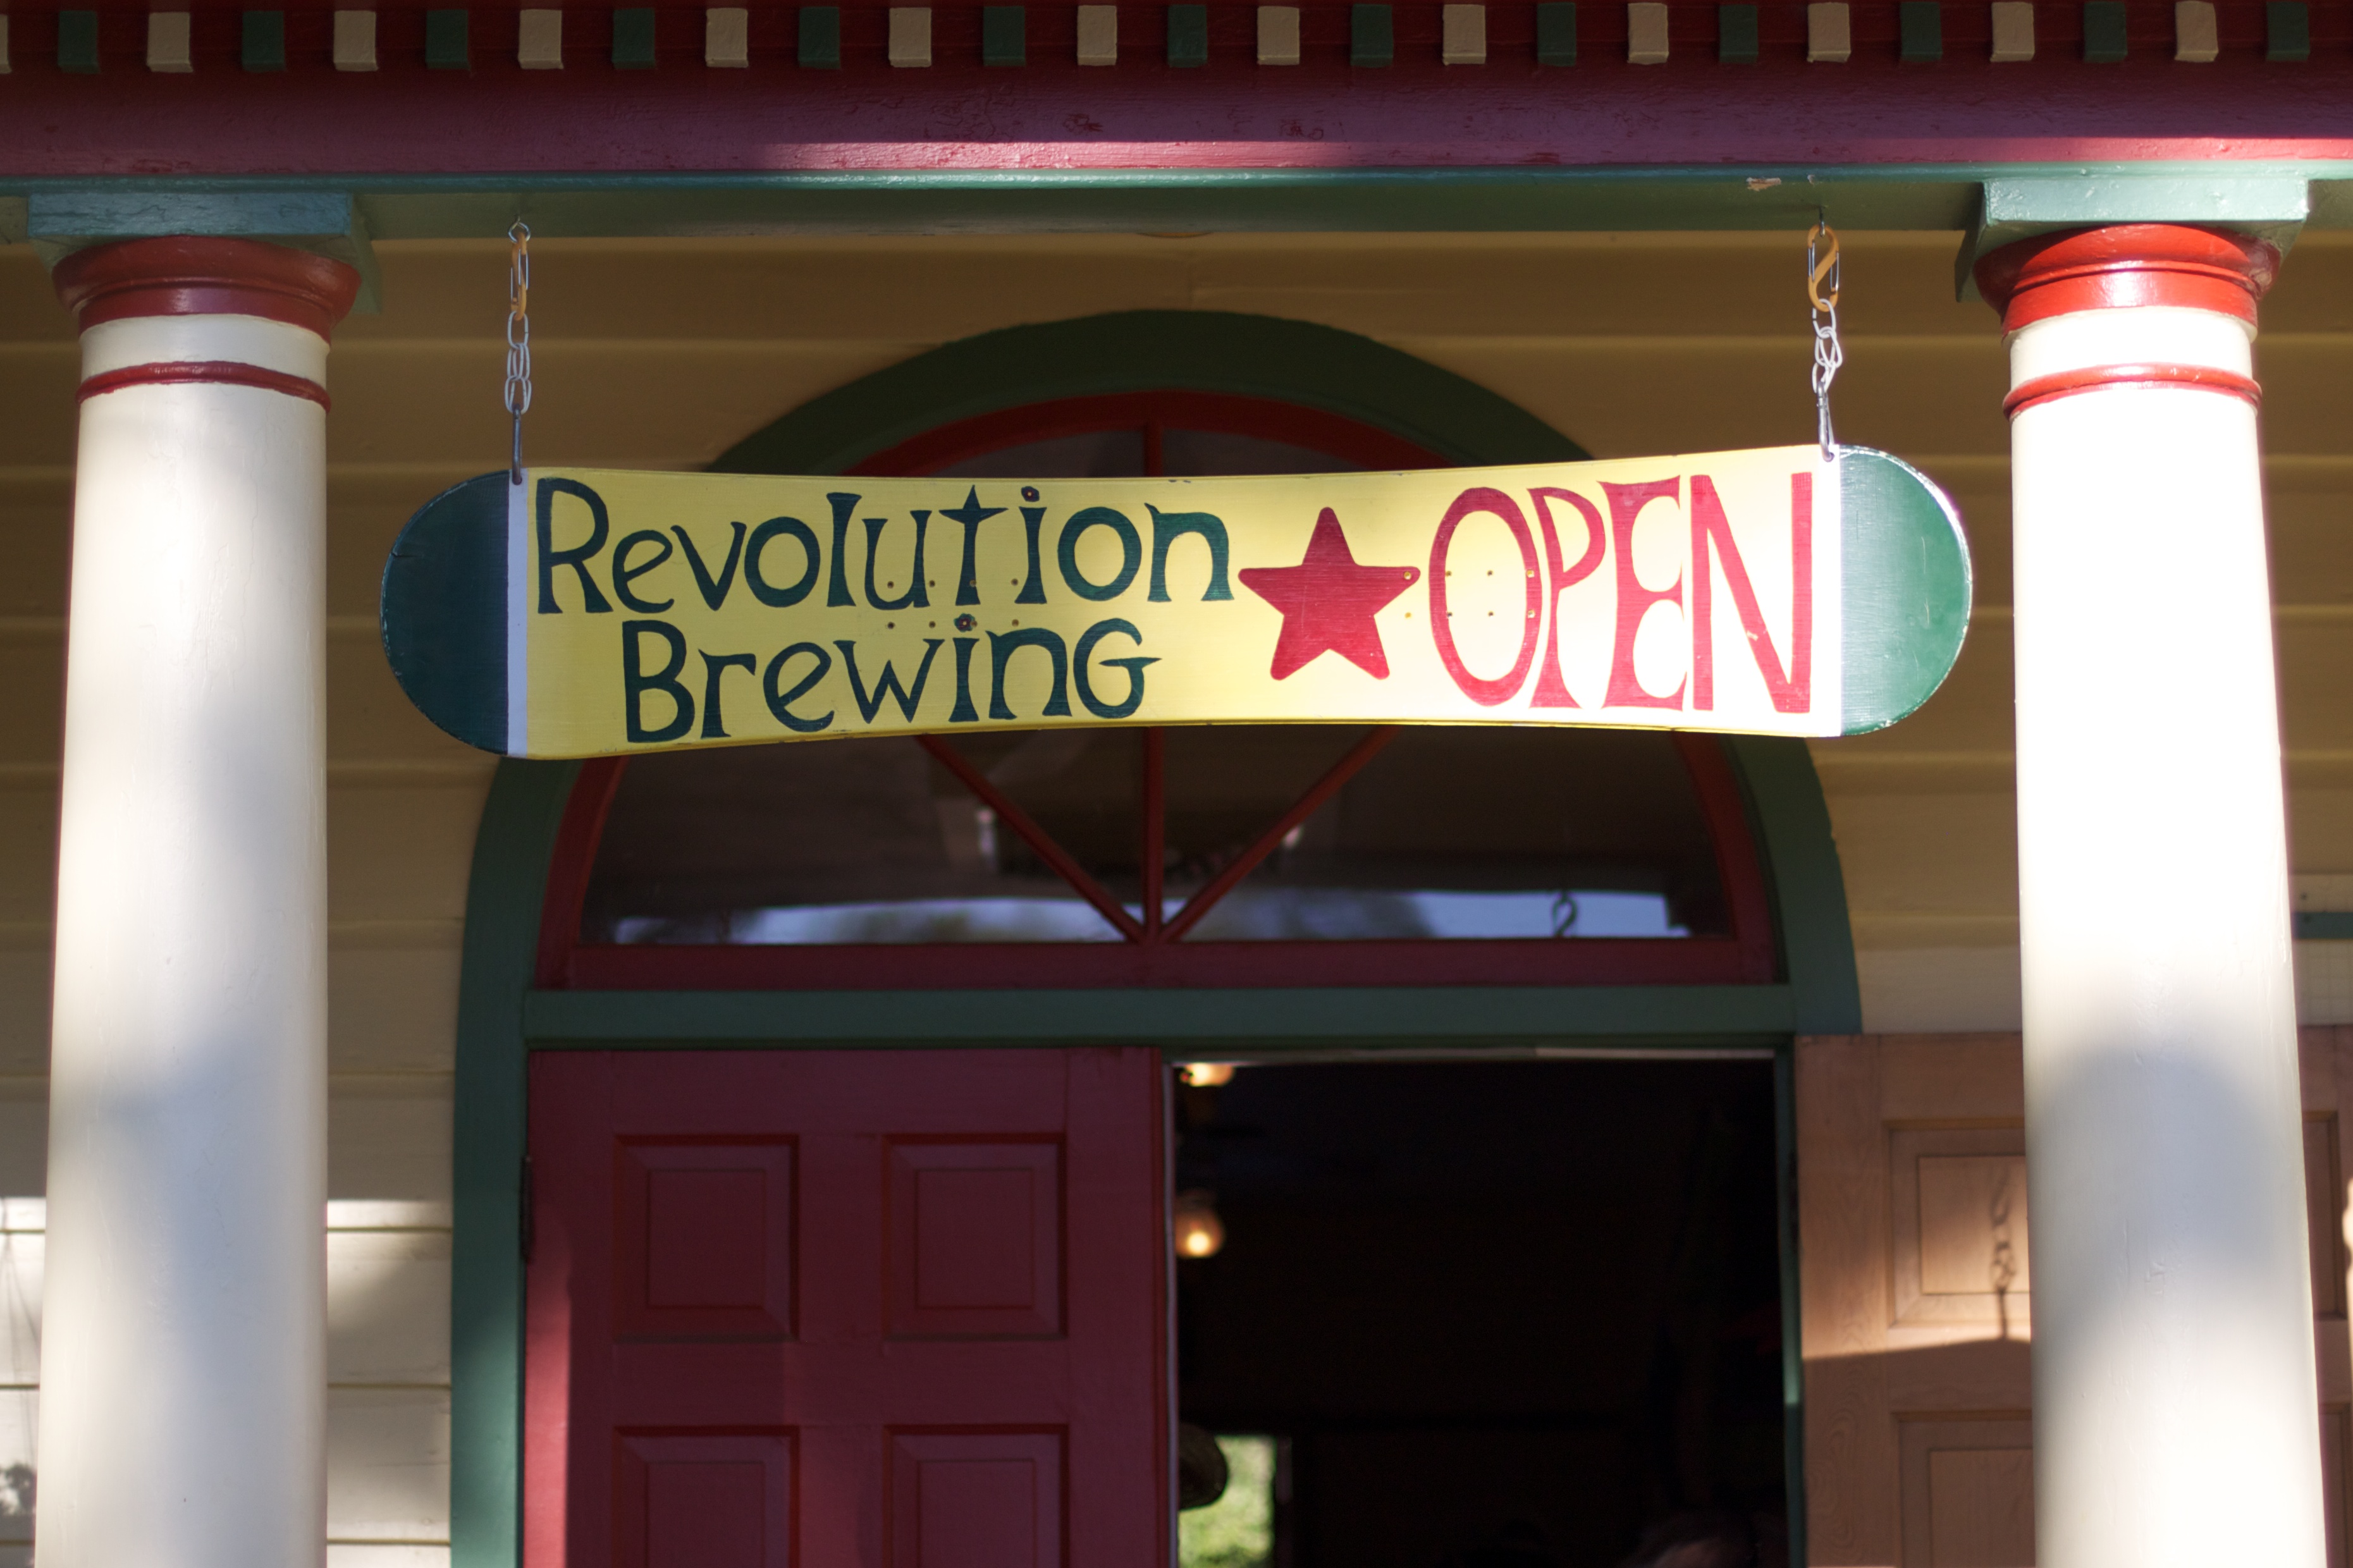
restaurant, sign, signage, fast food, beer, interior design, odyssey